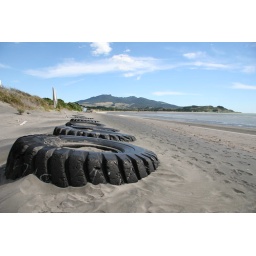
Tyres buried in the sand to help stop erosion of the beach